Giovanni Canavesio

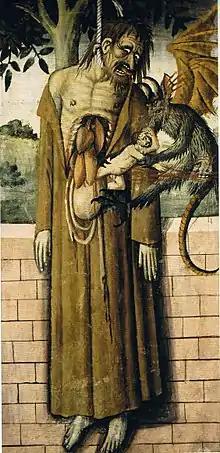
Suicide of Judas at the "Notre-Dame des Fontaines", Giovanni Canavesio,1491

Since there are three times of denial in Caiaphas's courtyard according to the Gospels, most pictorial cycles combined three into one with preference to the maid who first recognized the apostles. The other two denials that do not agree in Gospels are often omitted, but Canavesio encompasses all four versions by introducing enough figures in his painting.